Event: Nepal Earthquake
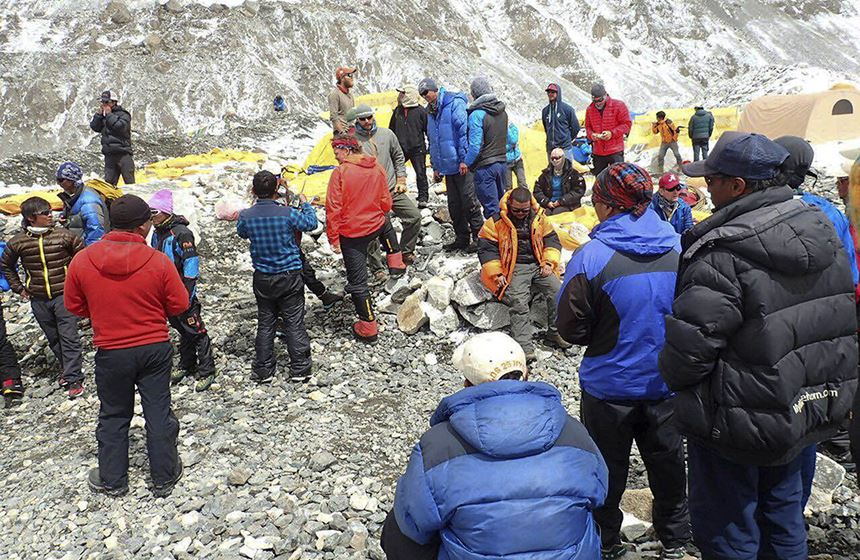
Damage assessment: damage